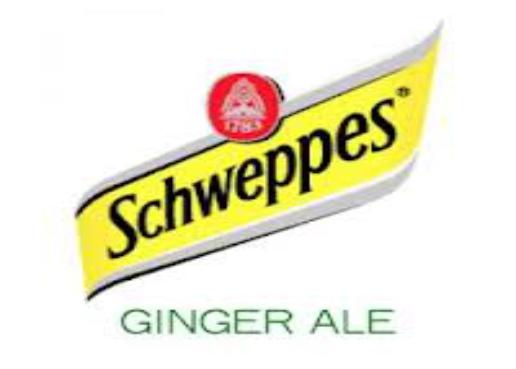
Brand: Ginger Ale
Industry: Food